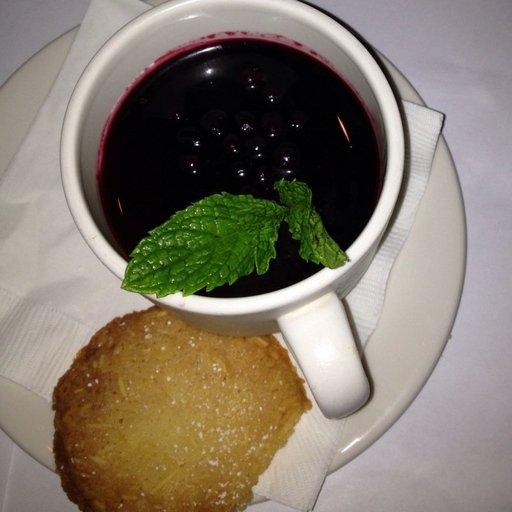
Label: panna_cotta